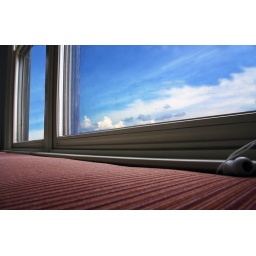
The bay window of a house my family and I looked at in Knoxville, Tennessee.